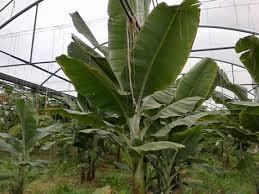
Shamba la migomba ya ndizi linapendeza . Lina migomba mirefu na mifupi ya ndizi. Upande wa juu kuna paa lililoezekwa ili kusaidia ndizi zisipigwe na mvua ya mawe.